CMLL Universal Championship (2016)

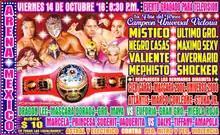
Official poster for Block A, mistakenly listing Cavernario as a participant.

The CMLL Universal Championship (2016) was a professional wrestling tournament produced and scripted by "Consejo Mundial de Lucha Libre" (CMLL). The tournament took place from October 14, 2016 and ran for three "Super Viernes" shows with the finals on October 28, 2016. The CMLL Universal Championship is an annual tournament exclusively for wrestlers holding CMLL-recognized champions; first held in 2009, making the 2016 version the eight overall tournament. Being a professional wrestling tournament, it is not won legitimately; it is instead won via predetermined outcomes to the matches that is kept secret from the general public.